Richard Sharp Smith House

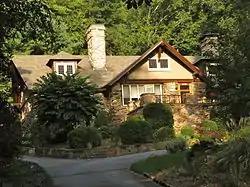

Richard Sharp Smith House, now known as Stoneybrook, is a historic home located at Asheville, Buncombe County, North Carolina. It was designed and built by architect Richard Sharp Smith in 1902–1903. It is a -story, stone and stucco American Craftsman / bungalow style dwelling. It features a projecting front gable bay and leaded glass windows.